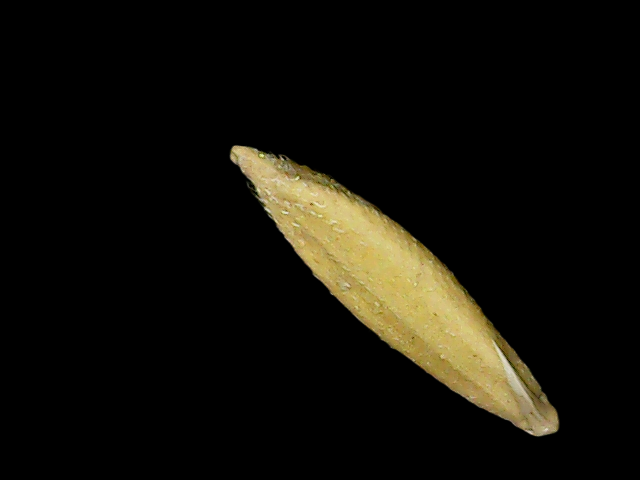
Rice variety: Binadhan17